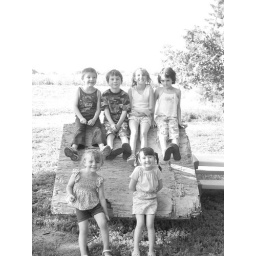
All of the kids clowning around on the dog house